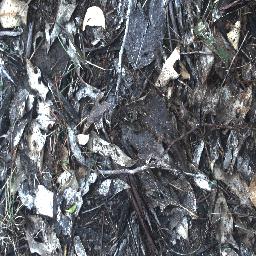
Label: negative